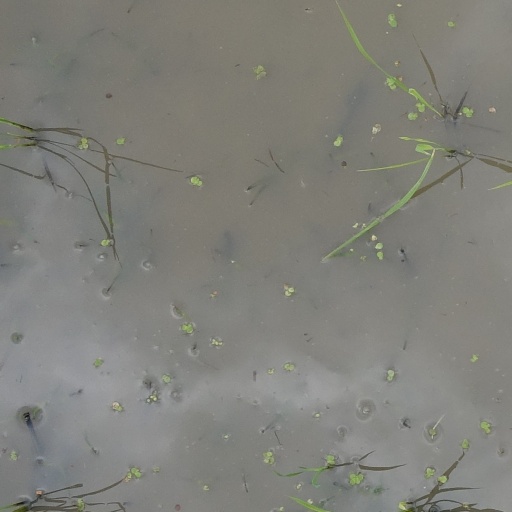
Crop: rice